Battle of Hamel

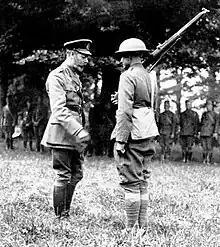
Pvt Harry Shelly, 132nd Infantry, receiving the British Distinguished Conduct Medal from the King

Allied losses amounted to around 1,400 killed or wounded. There were 1,062 Australian casualties (including 800 dead) and 176 American casualties (including between 13 and 26 killed) during the main attack and a further 142 casualties among the 15th Brigade during their diversionary assault around Ville. Around 2,000 Germans were killed and 1,600 captured, along with the loss of much of their equipment. Despite the concerns of the Australian infantry, all but three of the British tanks, although delayed reached their objectives. At least five of the Allied tanks were damaged during the attack but these were later repaired. Casualties among the British tank crews amounted to 13 killed or wounded. The Allied casualties were "light" in the context of World War I and the attack was considered "extremely successful" for the Australians. A large quantity of British equipment that had been captured by the Germans when they had taken Hamel in April was also recovered.